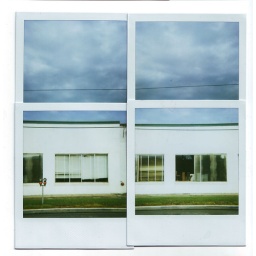
you can barely make out the dog in the window and the plane in the upper left